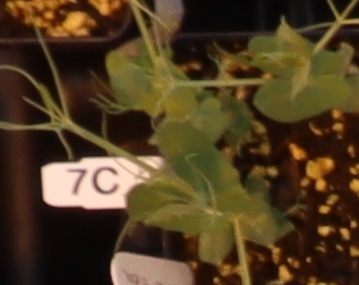
Label: Field Pea